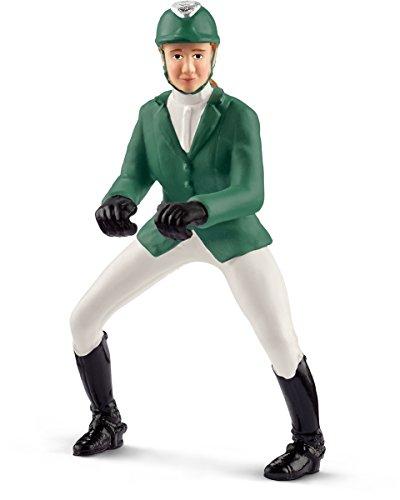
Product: SCHLEICH North America Showjumper with Horse Figure
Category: Toys & Games | Toy Figures & Playsets | Playsets & Vehicles | Playsets
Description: Take your brand new Hanoverian to the horse show.
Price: $19.99
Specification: ProductDimensions:3.4x5.9x7.1inches|ItemWeight:7ounces|ShippingWeight:7.2ounces(Viewshippingratesandpolicies)|DomesticShipping:ItemcanbeshippedwithinU.S.|InternationalShipping:ThisitemcanbeshippedtoselectcountriesoutsideoftheU.S.LearnMore|ASIN:B01M4G5ZH4|Itemmodelnumber:42358|Manufacturerrecommendedage:36months-13years